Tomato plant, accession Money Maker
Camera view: tilt-top (135 deg); turntable rotation: 300 degrees
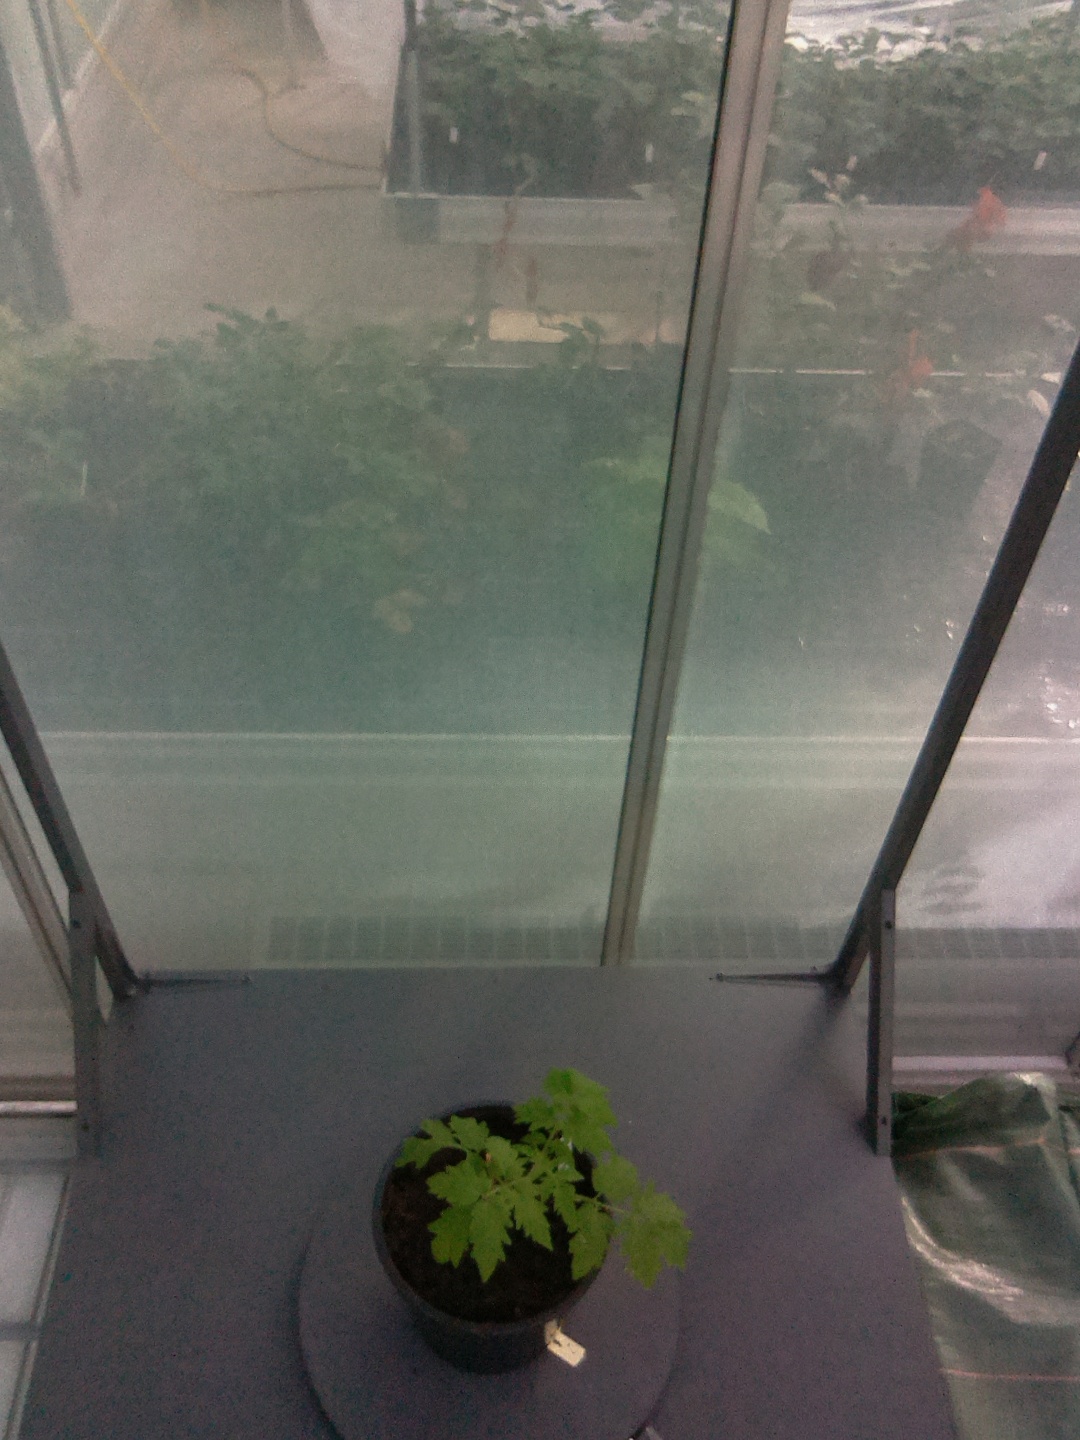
BBCH growth stage 13: 6 of true leaves visible